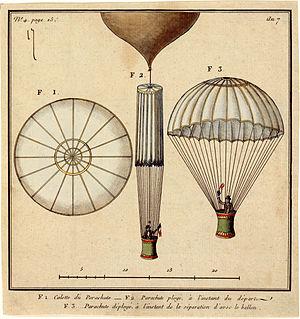
Le premier parachute de Jacques Garnerin, essayé par lui-même au parc de Mousseaux, le 22 octobre 1797